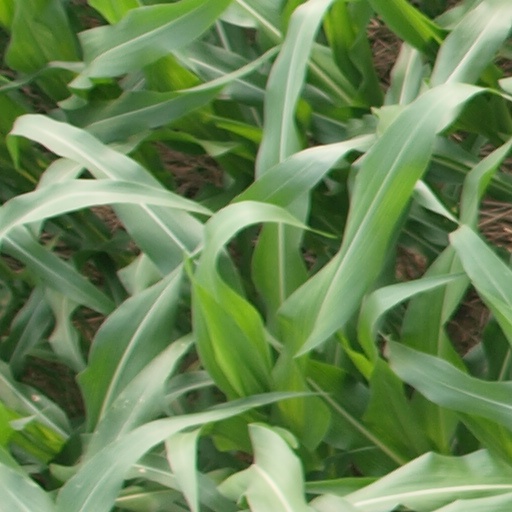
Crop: maize; corn